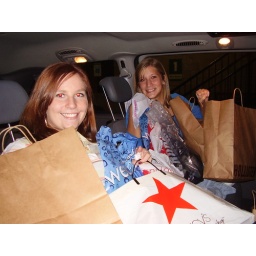
us in the car with all the bags